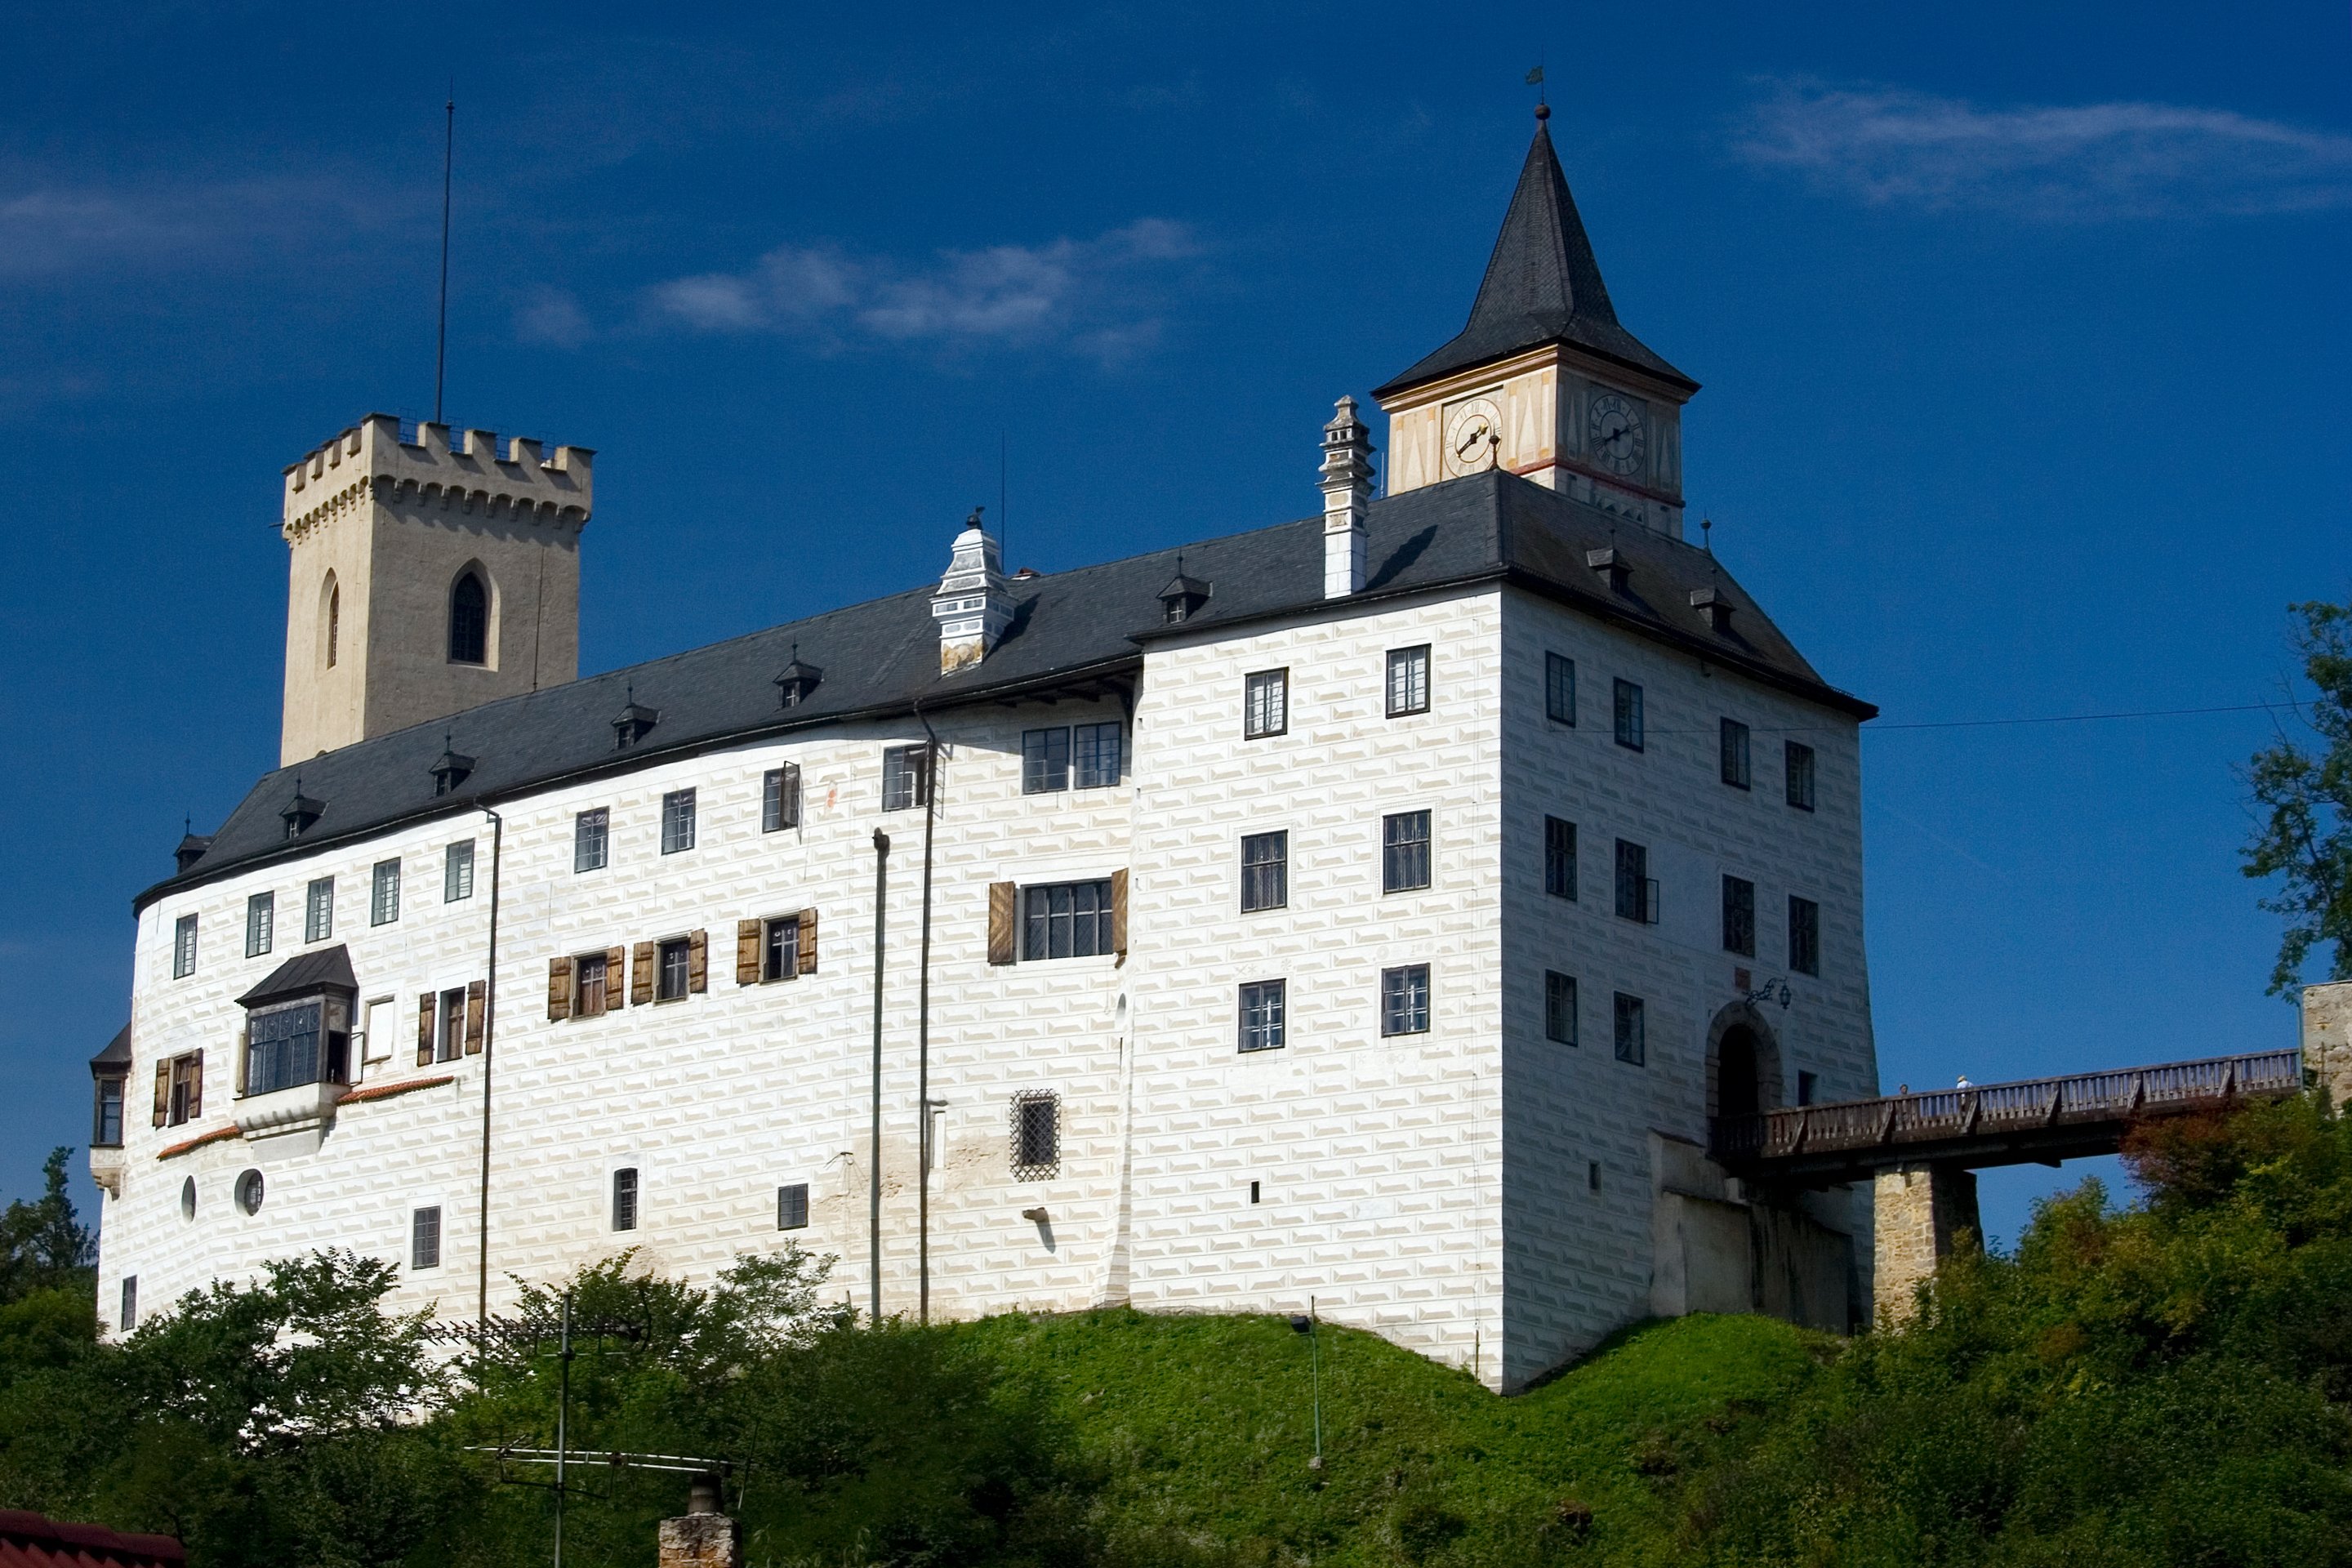
architecture, sky, bridge, town, building, chateau, old, europe, tower, castle, ancient, landmark, monastery, history, estate, czech, tours, water castle